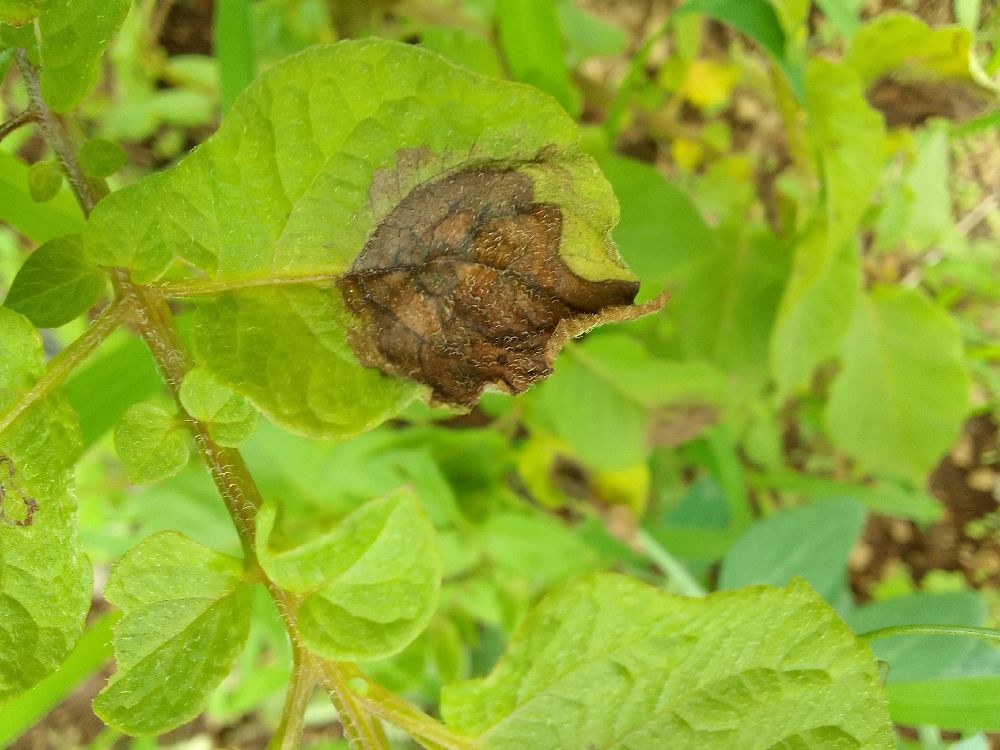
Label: Late blight